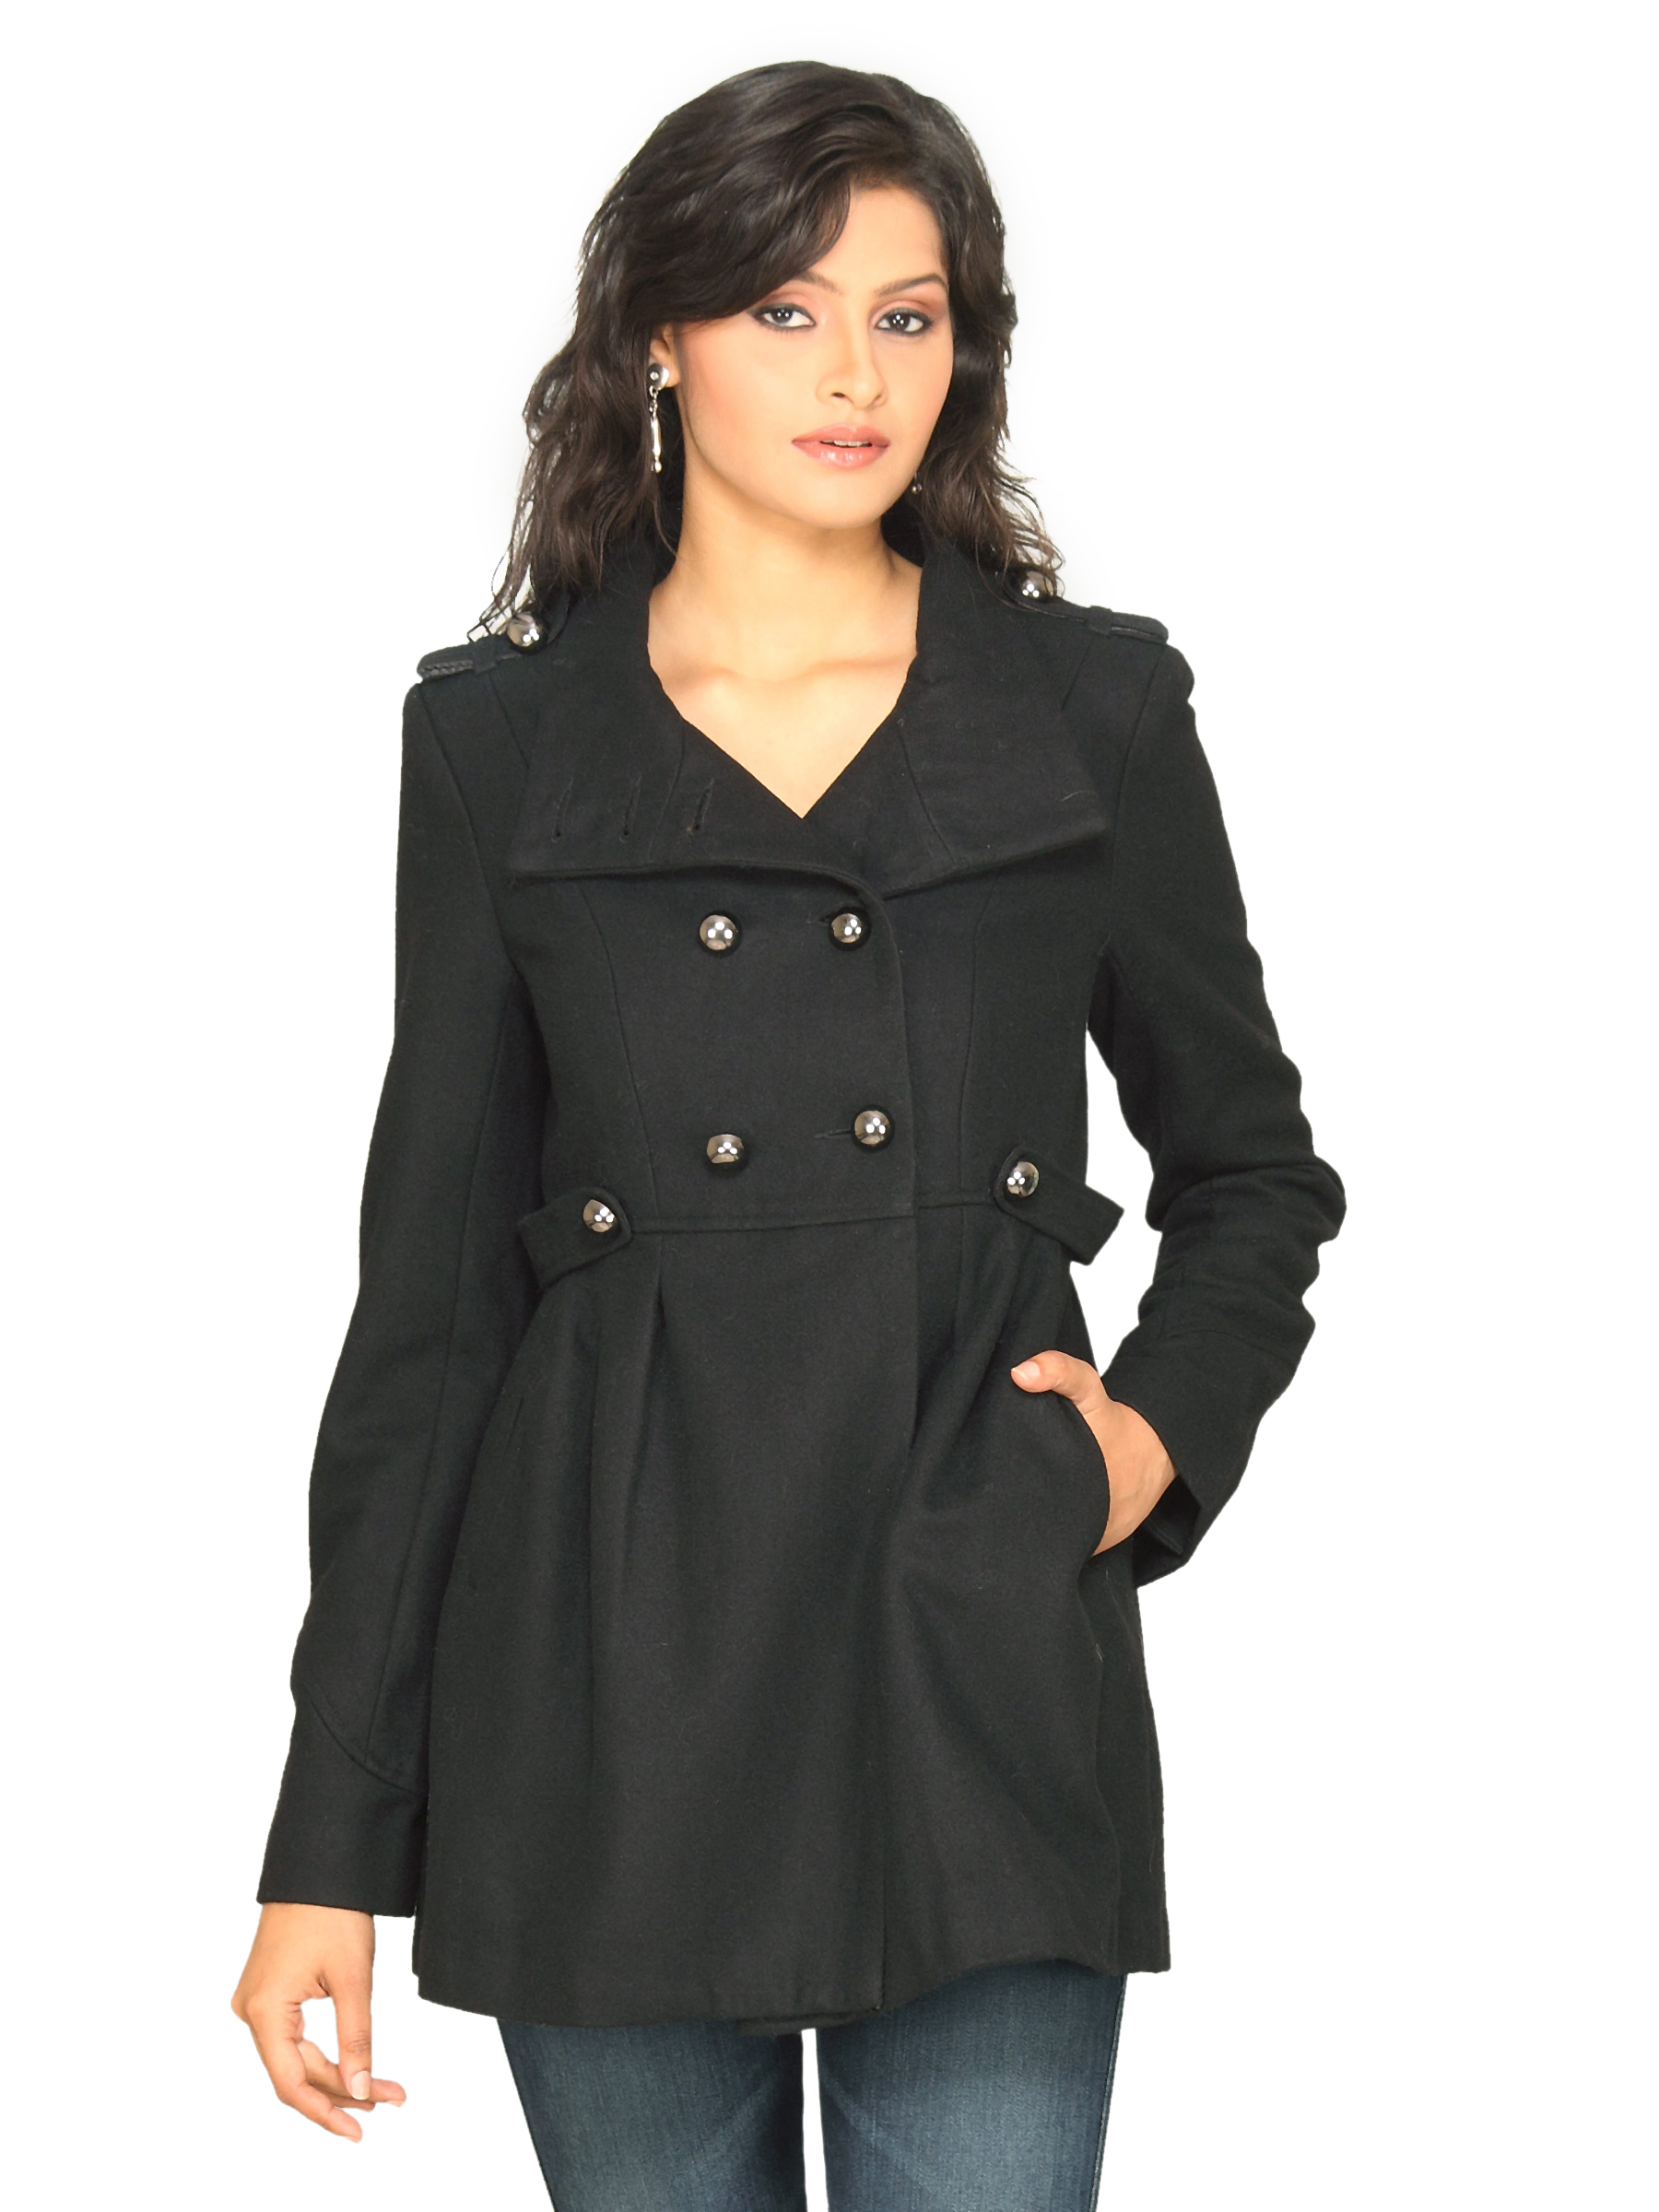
Forever New Women Long Black Jacket
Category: Apparel / Topwear / Jackets
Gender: Women
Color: Black
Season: Summer 2011
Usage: Casual